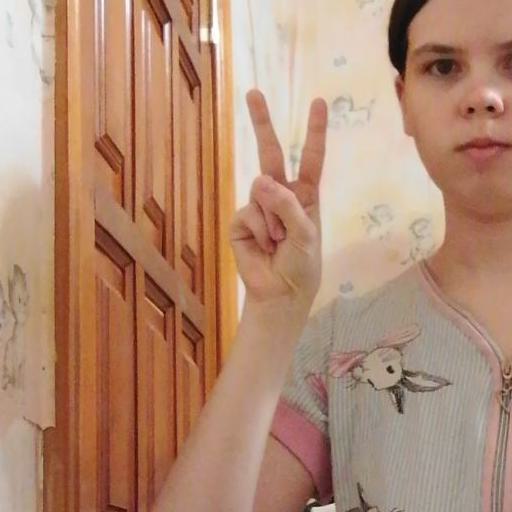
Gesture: peace